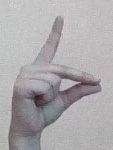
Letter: ta